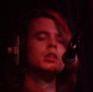
Age: 23